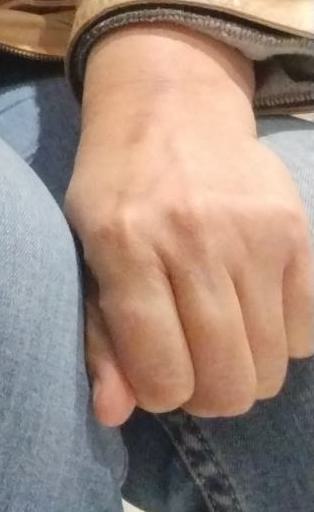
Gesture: no_gesture